History of St Neots

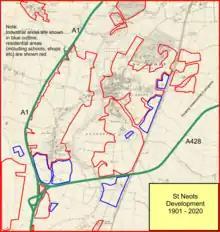
Growth of St Neots from 1901 to 2020

On 11 May 1812 John Bellingham shot and killed the Prime Minister, Spencer Perceval. Bellingham was born in St Neots and had travelled widely for business purposes. He seems to have been defrauded and imprisoned in Russia, and on his return he attracted no help from the British Government. Harbouring extreme resentment, he carried out the assassination. He was immediately caught, and hanged a week later.